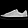
Label: Sneaker